St. Mary's City, Maryland

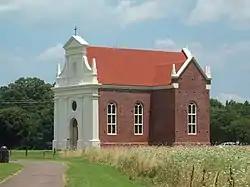
St. Mary's City Historic District: Reconstructed 1667 Catholic Church, built on site of the original Jesuit mission church in the St. Mary's City colonial settlement, Maryland's first colony. "HSMC, July 2009"

St. Mary's City (also known as Historic St. Mary's City) is a former colonial town that was founded in March 1634, as Maryland's first European settlement and capital. It is now a state-run historic area, which includes a reconstruction of the original colonial settlement and a designated living history venue and museum complex. Half the area is occupied by the campus of St. Mary's College of Maryland. The entire area contains a community of about 933 permanent residents and some 1,400 students living in campus dorms and apartments.